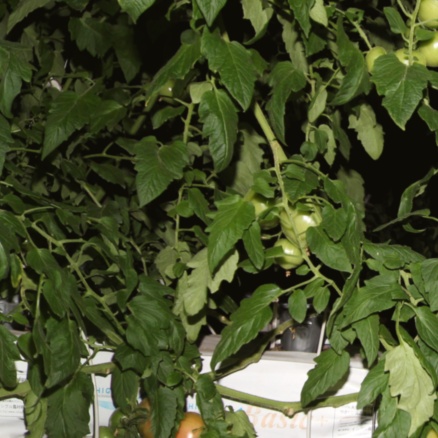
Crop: tomato